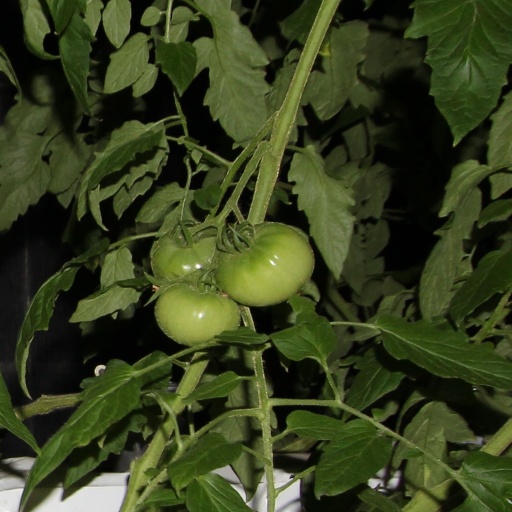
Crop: tomato